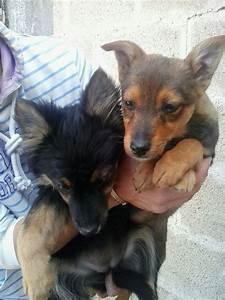
dog